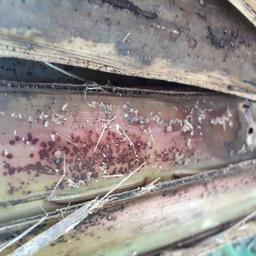
Label: PSEUDOSTEM WEEVIL